Jean Discart

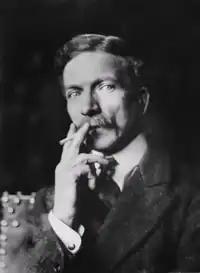
Jean Discart (date unknown)

Jean Baptiste Discart (5 October 1855, Modena – 1 January 1940, Paris) was an Italian-born painter; known primarily for his portraits and Orientalist scenes. He worked mainly in France and the Netherlands, and came to be identified as French.